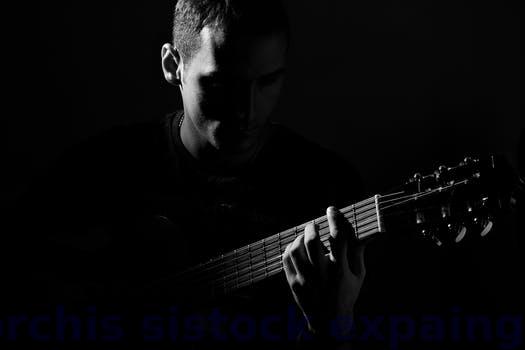
Label: Watermark